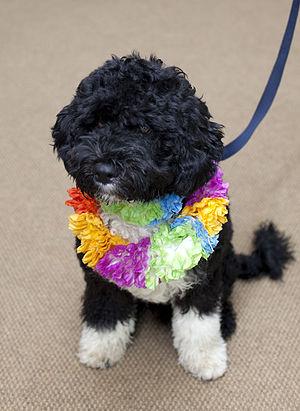
Depuis John Adams, premier président des États-Unis à occuper la Maison-Blanche en 1800, tous les présidents, à l'exception de Chester A. Arthur puis de Donald Trump, ont eu des animaux avec eux à la Maison-Blanche. Les animaux de compagnie présents à la Maison-Blanche furent assez vite médiatisés après la Seconde Guerre mondiale et connus des Américains, participant à la « mythologie » du lieu.